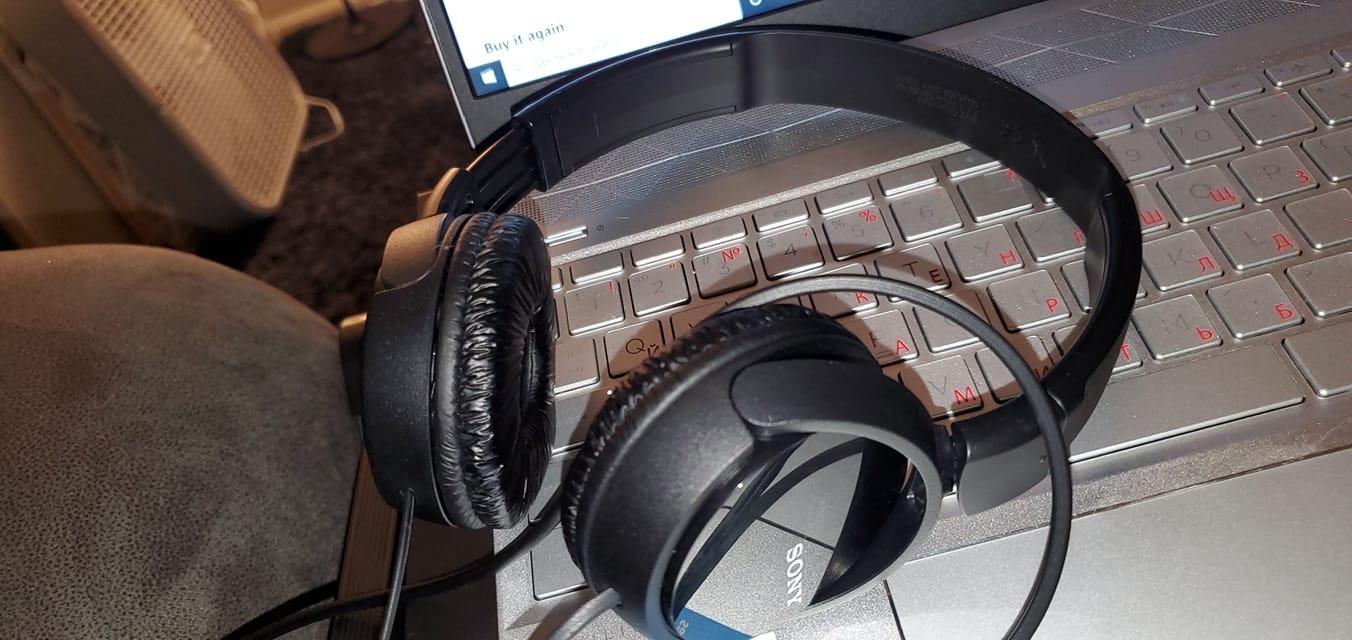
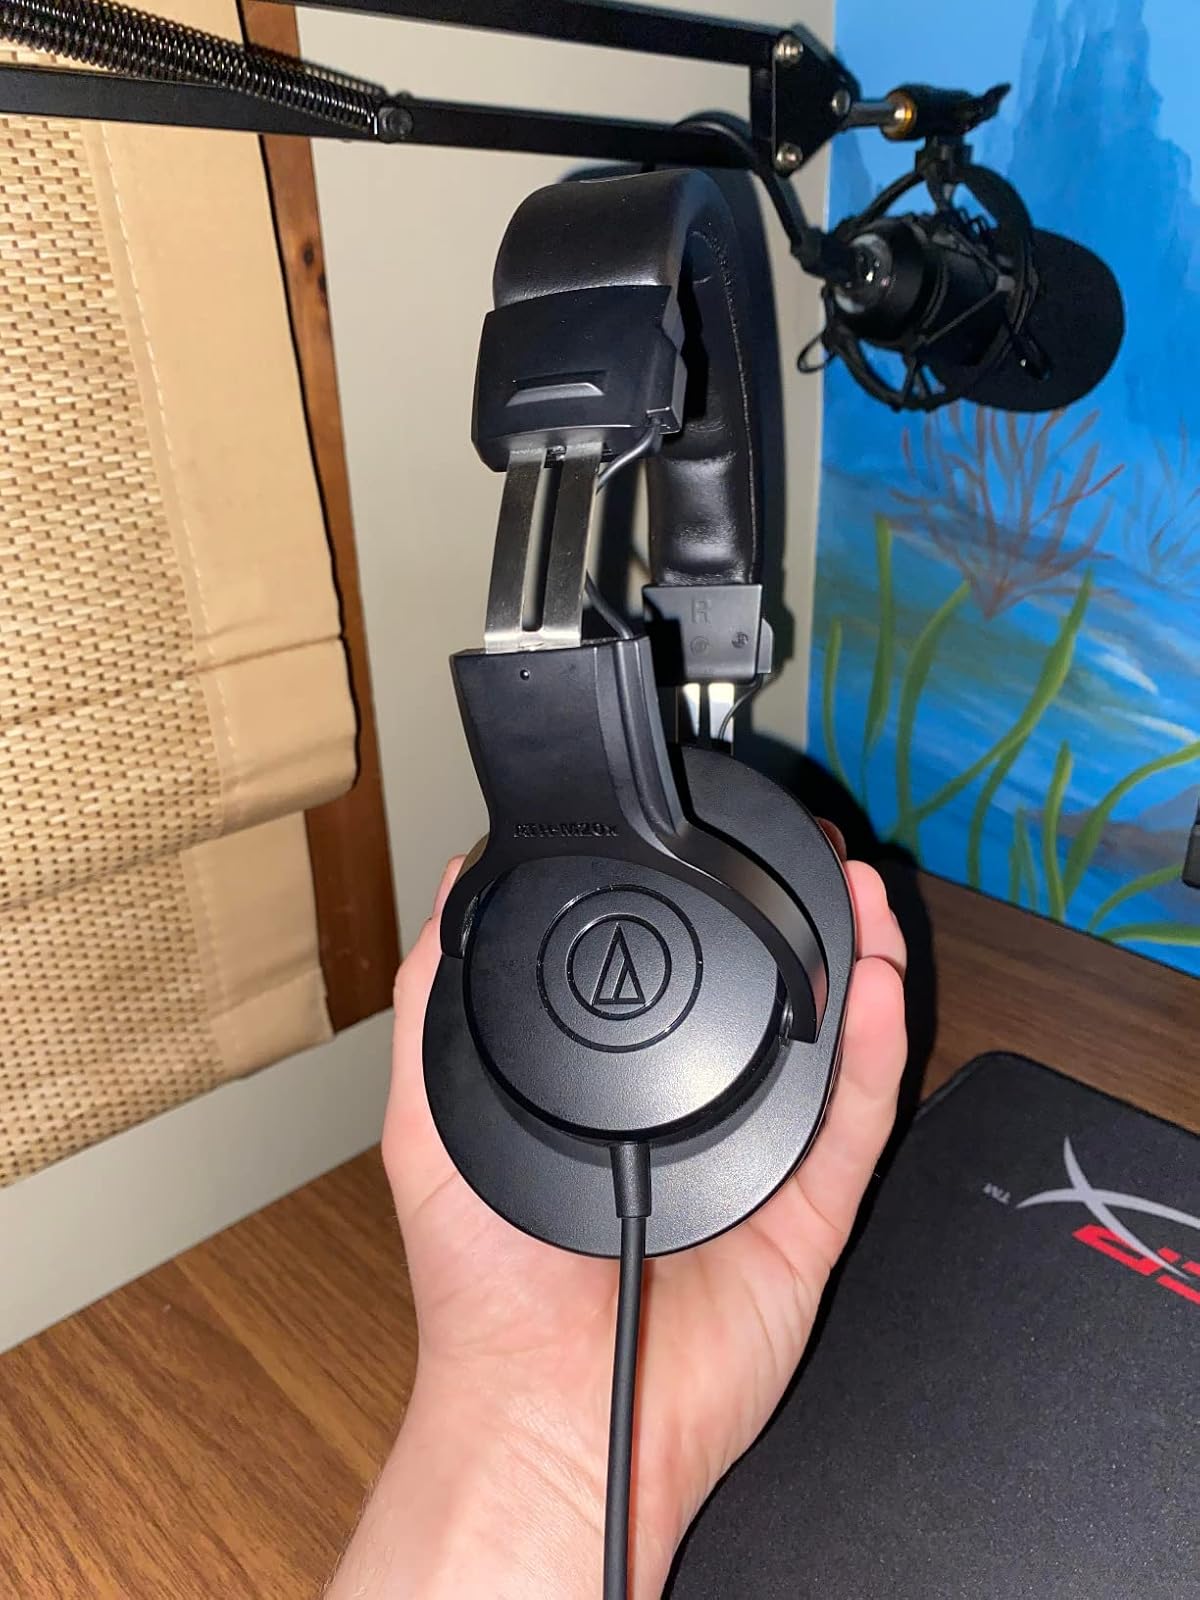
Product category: headphones
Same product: no